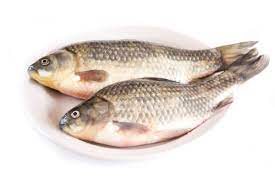
Nataal bii boo ko xoolee jën moo ci nekk, jën. Jën nag mi ngi bokk ci kii yi nga xam ne moom na ñuy jëfandikoo ci réew mi.

lii jën la, daño bokk ci xeeti mbindéef yi sunu boroom bi bind. Ñuy  dund ci géej, ñoom nag, ci biir géej rekk lañiy mën di dund. Suñu génnee géej gi, dootuñ mëna dund ndax fa lañuy faato. danu koy lekk nag, diko jëfandiko ci bu dee Senegaal. Ci ñam bi muy am mooy ceebu jën, moom la ëpp lu nuy jëfandiko ci réew mi.

Nataal bii de, dafa mel ne ay jën la; ñaari jën yu ñu teg ci benn bool, palaat bu weex. mu mel ne jën yi dañoo niróo.

lii nag ab nataal la. nataal bii yaari jën laa ci gis, yu dendee. Jën bu ci nekk gisees na ca benn bët. ñu dugal leen ci lu mel ne sãru bool.

waaw nataal bii ñaari jën la yoo xam ne kenn waasaguleen, yu ñu teg ci benn palaat bu weex, boole leen ci. Mooy jën yu gàtt yooyu nga xam ne am nañ ay wirgo yu xaw a ndiróo, yu weex ak yu mel ne yu jëm ci ñuul. jën bu ci nekk am na bët bu ndaw.